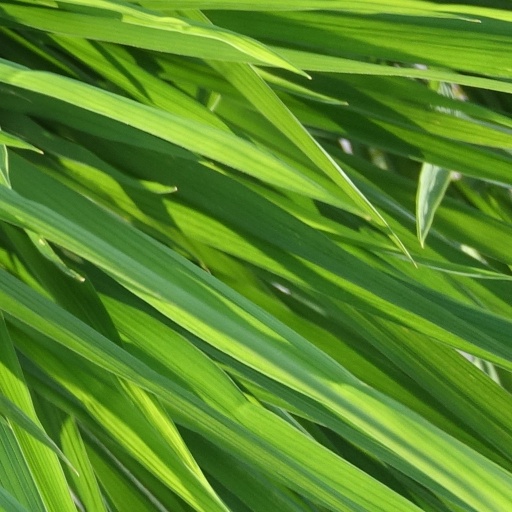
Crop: rice